Vivant Denon

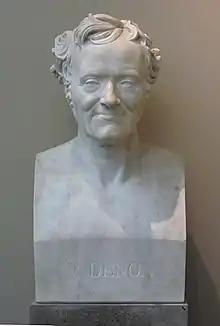
Commemorative bust by Joseph Charles Marin, shown at the Salon of 1827 (Louvre)

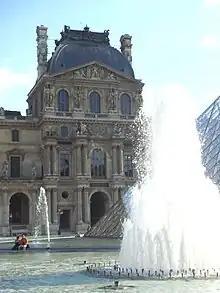
Pavillon Denon at the Louvre

At Bonaparte's invitation he joined the expedition to Egypt as part of the arts and literature section of the Institut d'Égypte, and thus found the opportunity of gathering the materials for his most important literary and artistic work. He accompanied General Desaix to Upper Egypt, and made numerous sketches of the monuments of ancient art, sometimes under the very fire of the enemy. The results were published in his "Voyage dans la basse et la haute Egypte" ("Journey in Lower and Upper Egypt"), published as two volumes in 1802. The work crowned his reputation both as an archaeologist and as an artist, and sparked Egyptian Revival architecture and decorative arts.